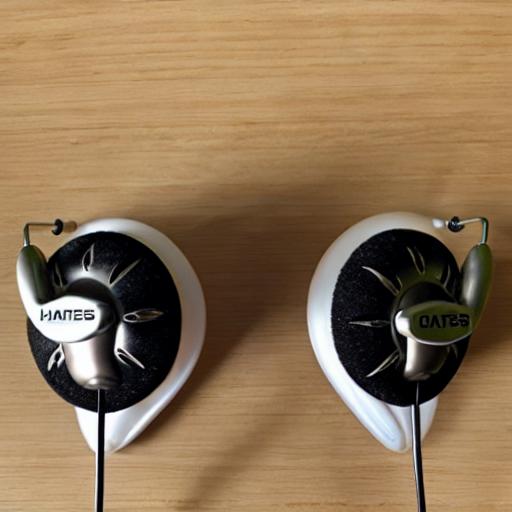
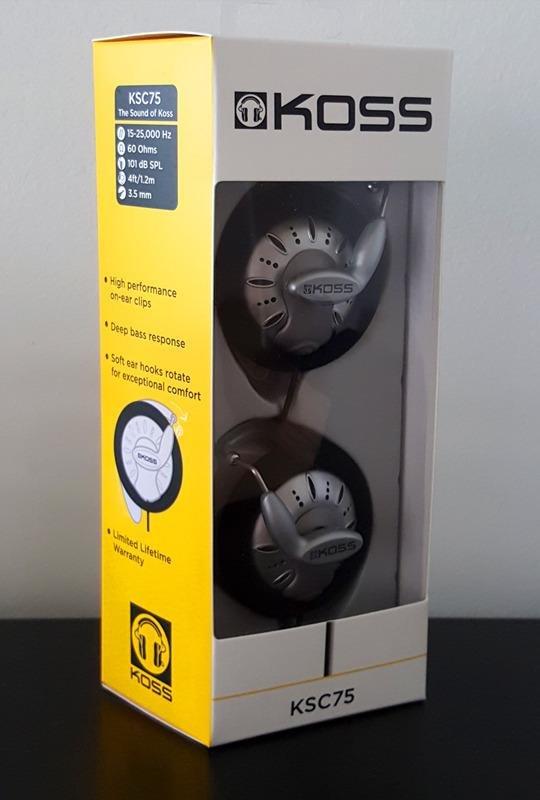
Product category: headphones
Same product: no